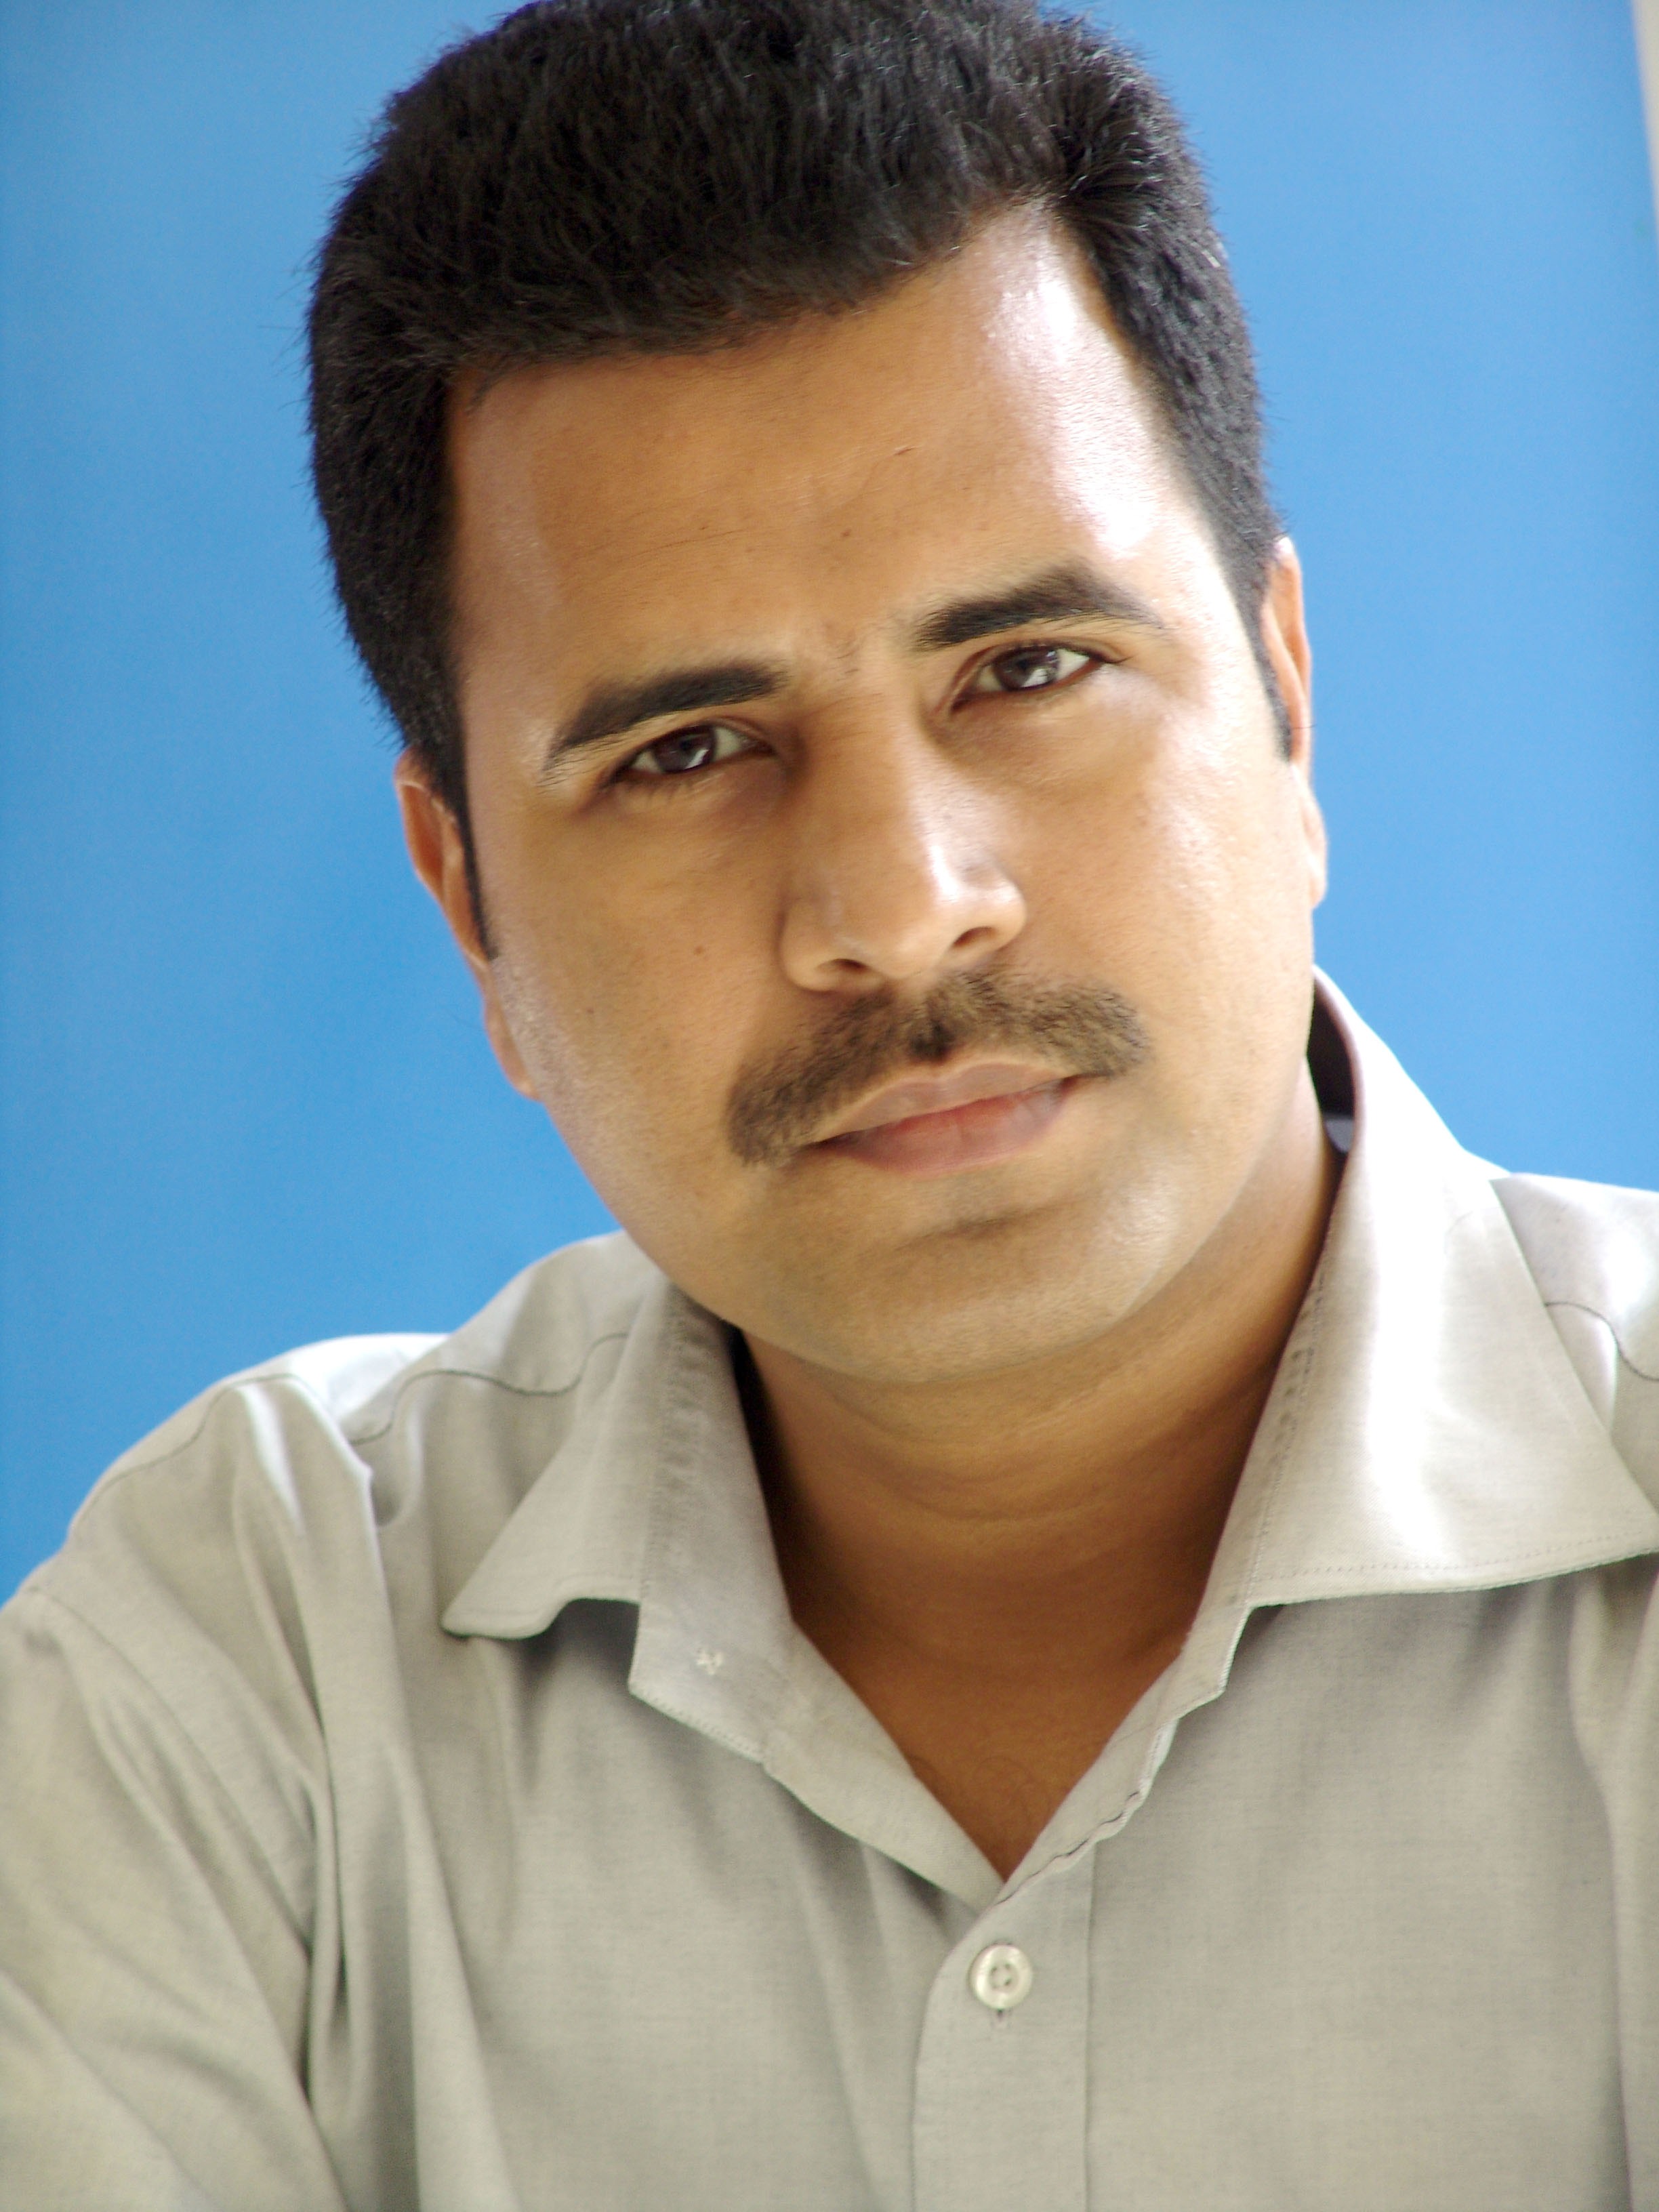
Label: Colored